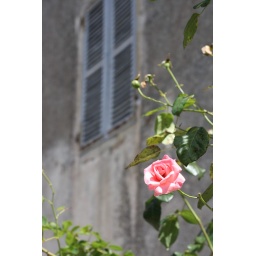
I don't like the color pink so much but I prefer pink roses over red ones.